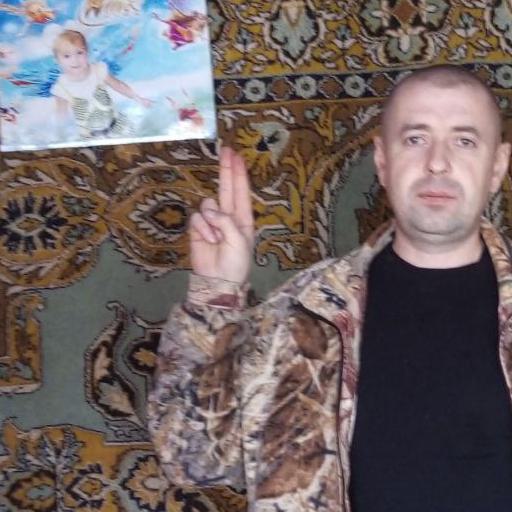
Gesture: two_up